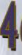
Number: 4